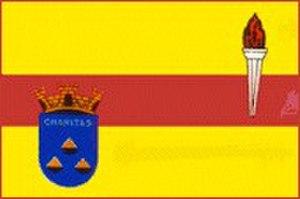
Ouro Fino est une municipalité brésilienne de l'État du Minas Gerais et la microrégion de Poços de Caldas.